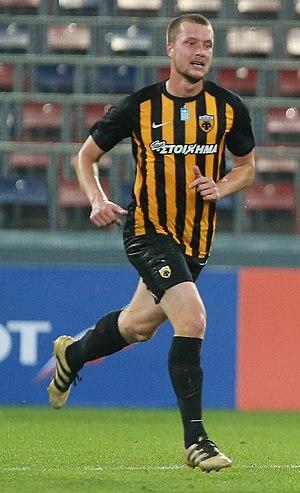
Jakob Johansson, né le 21 juin 1990 à Trollhättan, est un footballeur international suédois. Il évolue au poste de milieu défensif à l'IFK Göteborg.